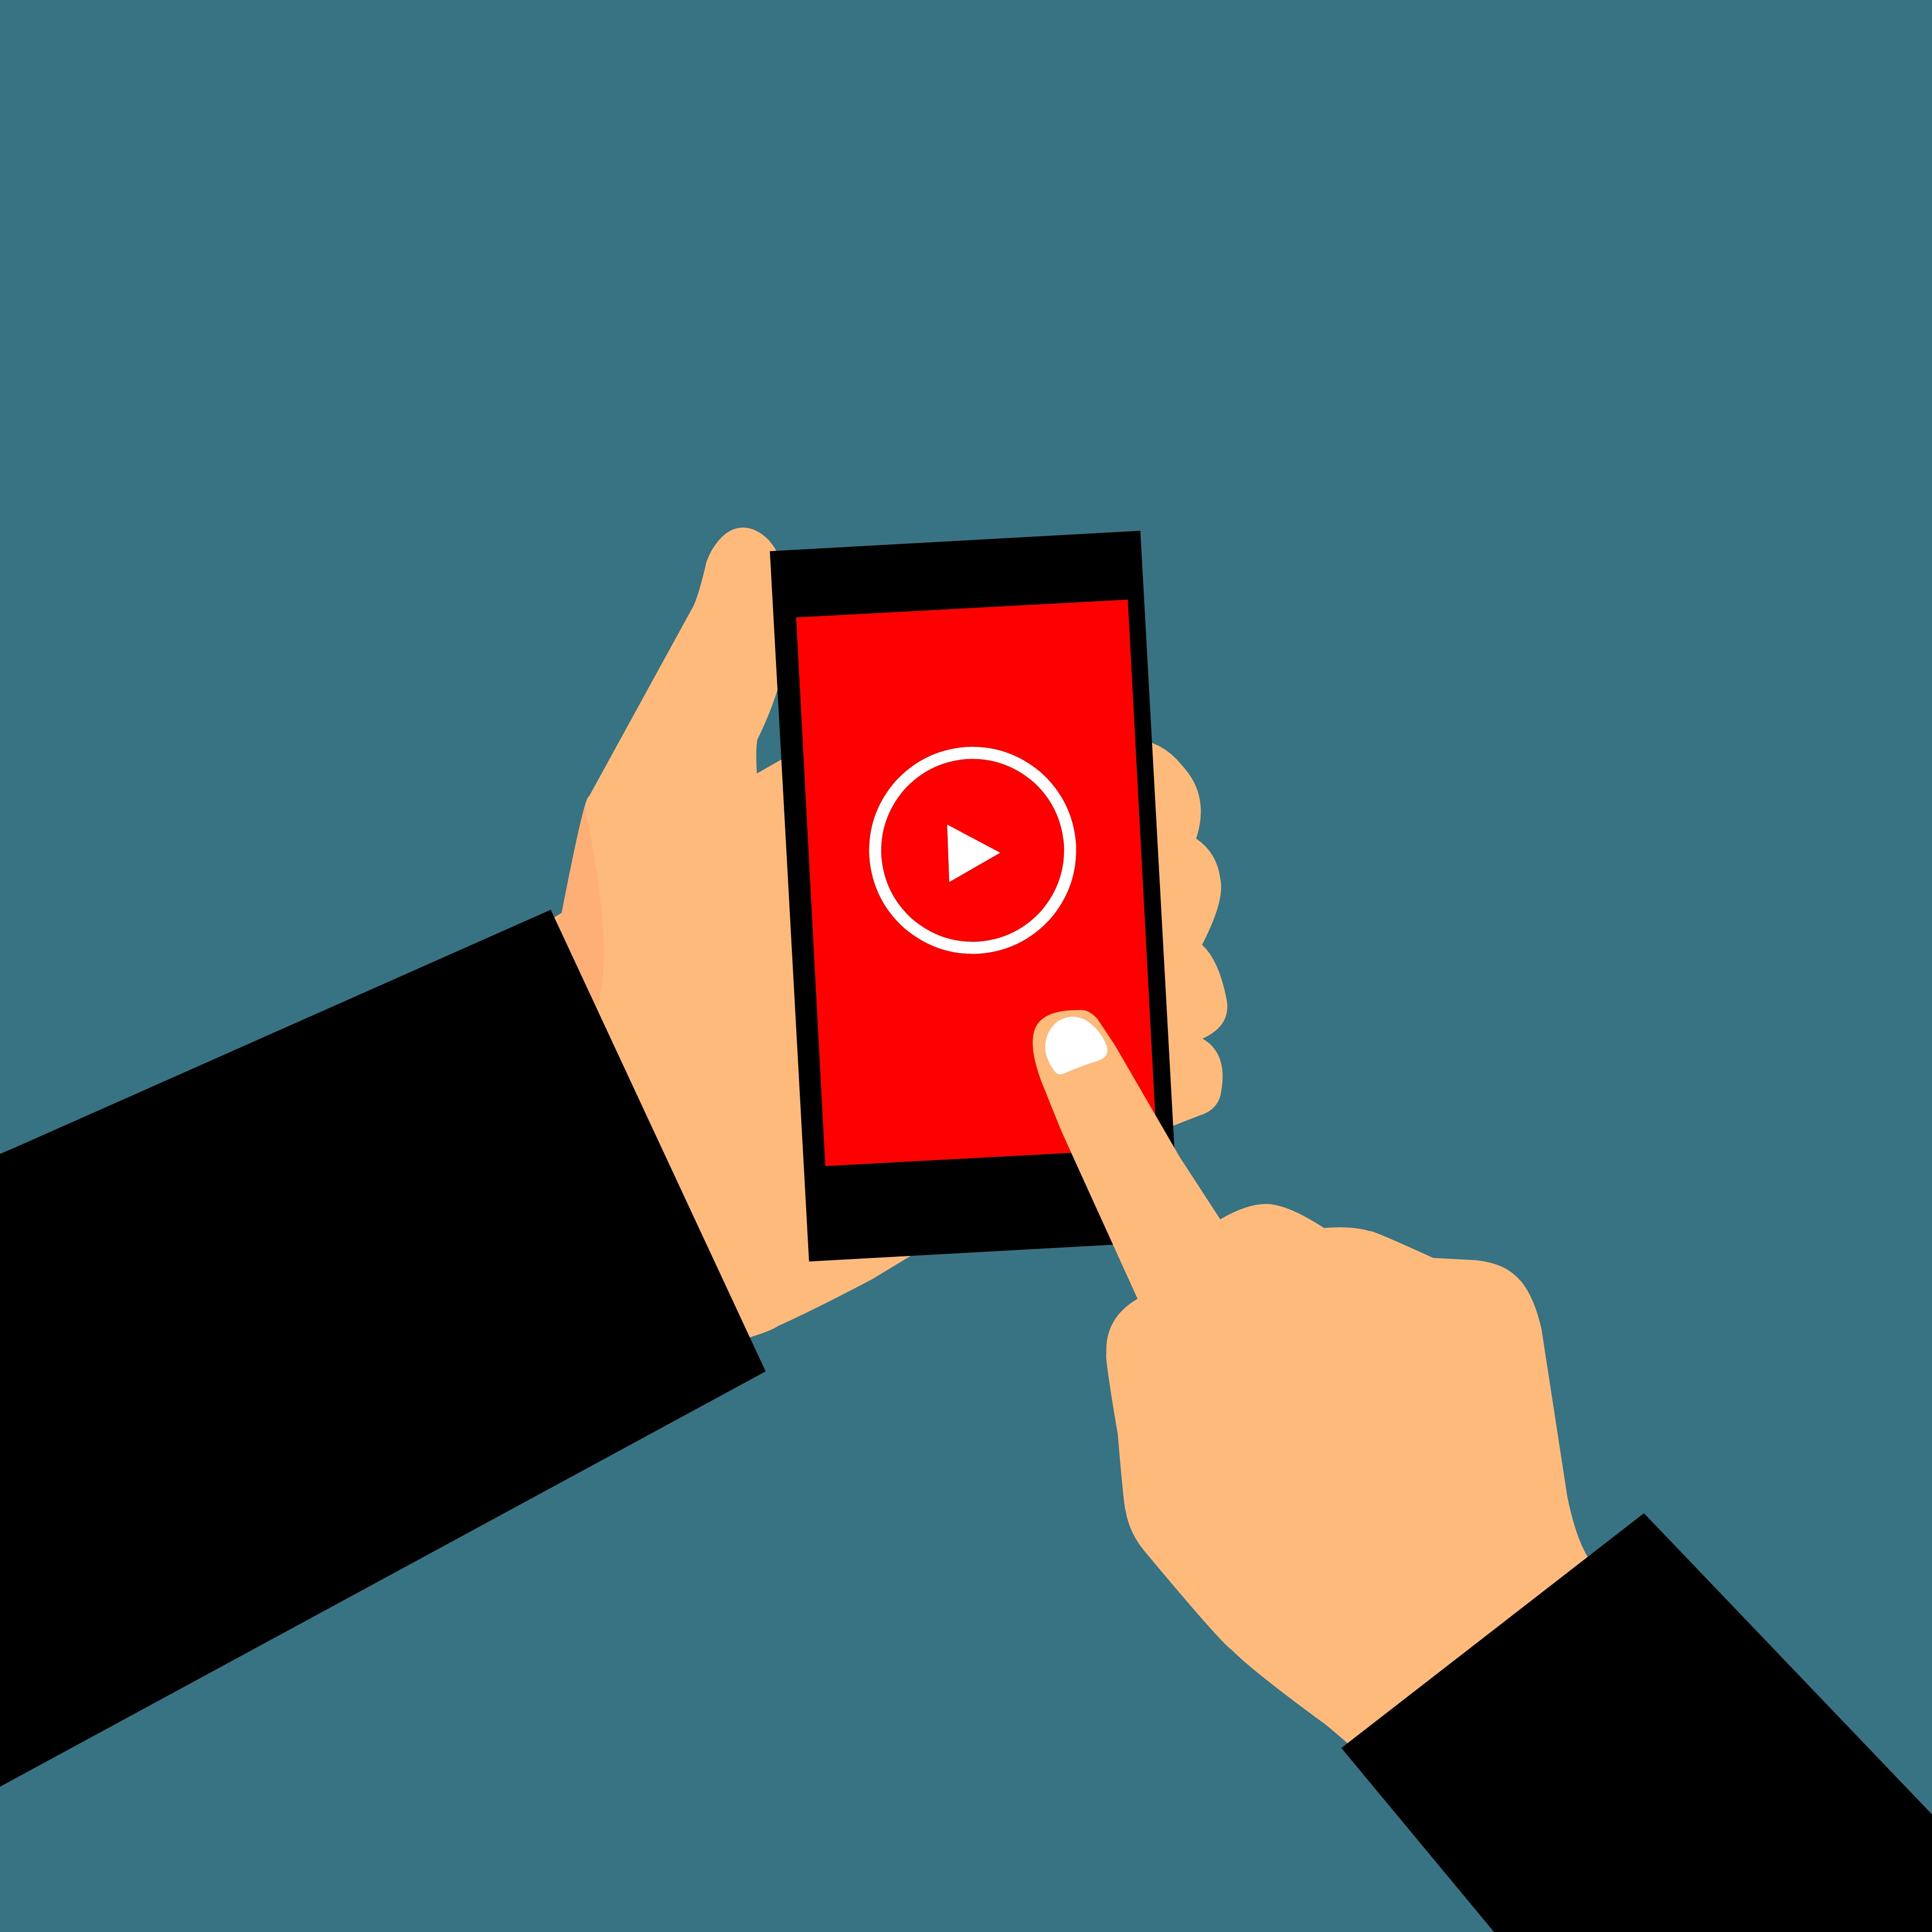
video, netflix, online, media, player, youtube, cloud, digital, film, internet, presentation, play, network, Searches, application, concept, Episode, movies, watching, tv, international, story, hand, font, finger, computer wallpaper, technology, brand, angle, graphic design, illustration